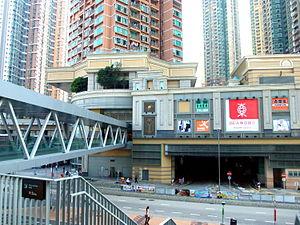
Les Metro Town Towers sont deux tours jumelles de 205 mètres construites en 2006 Hong Kong en Chine. Elles abritent des logements.